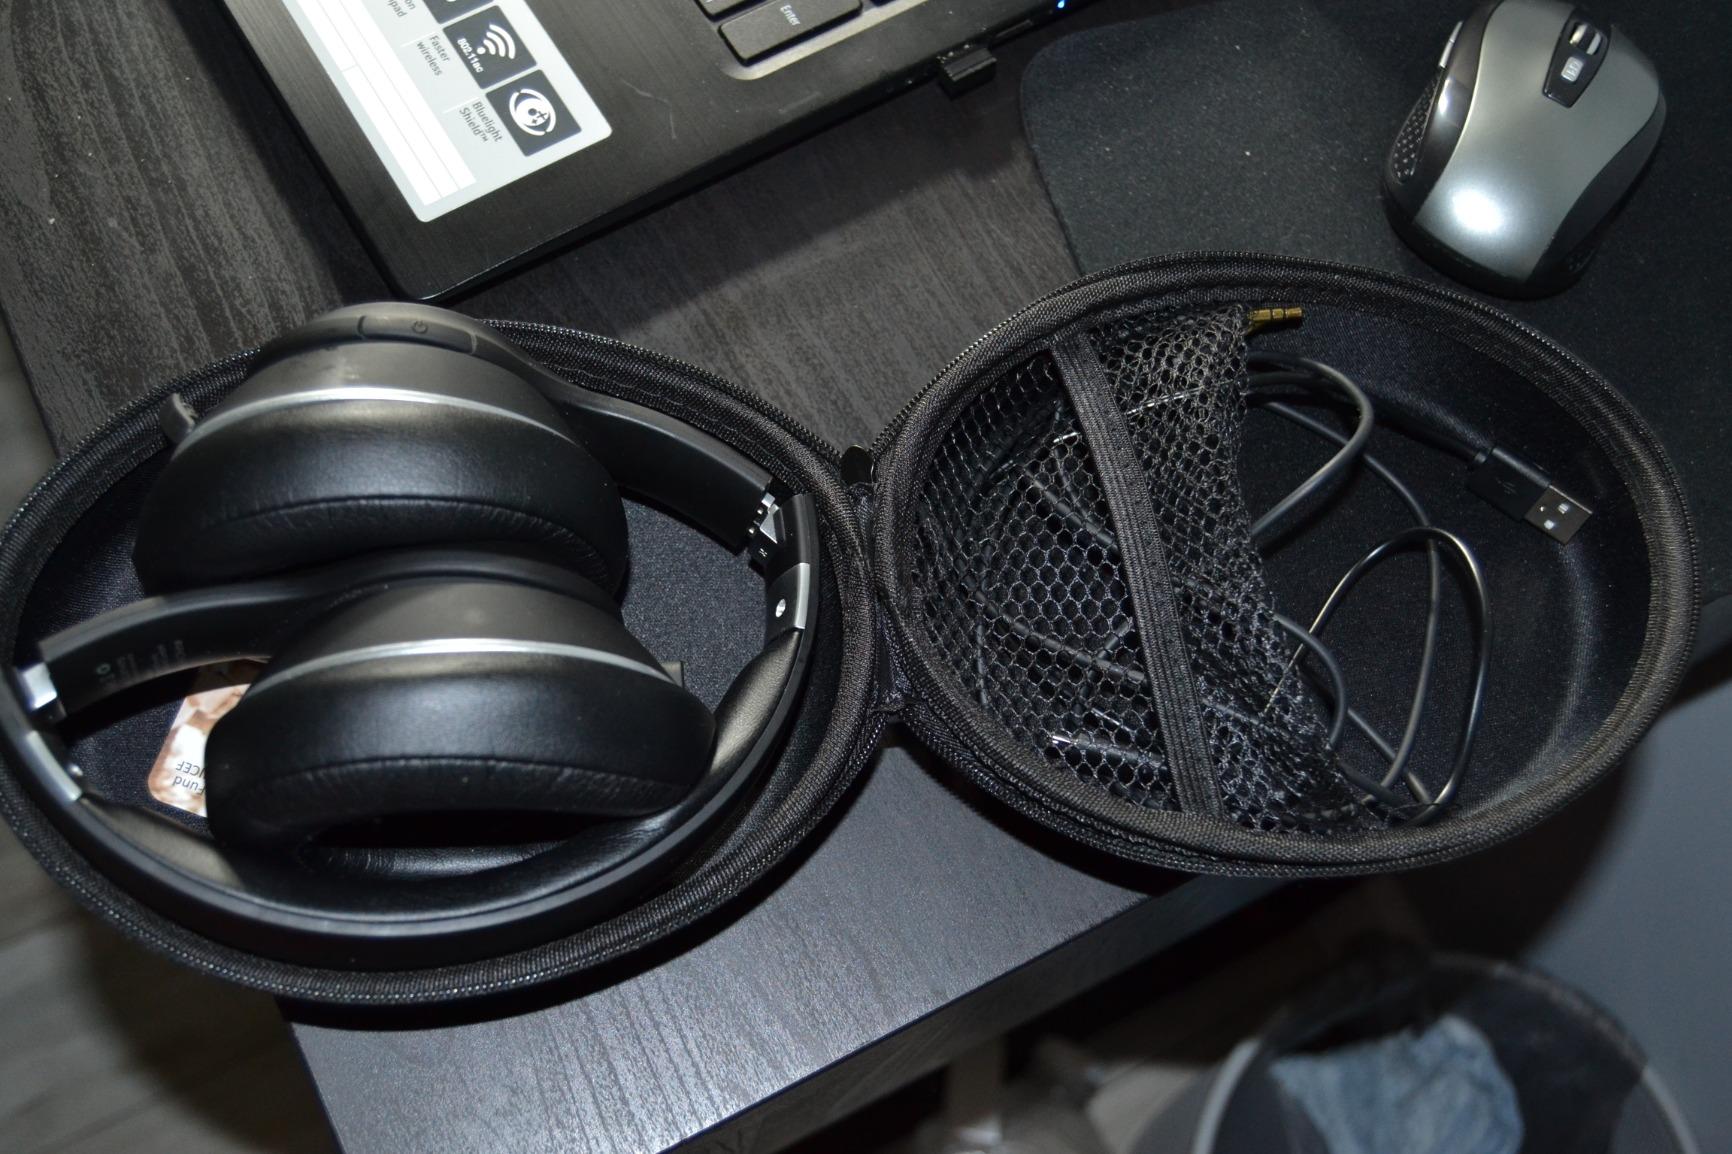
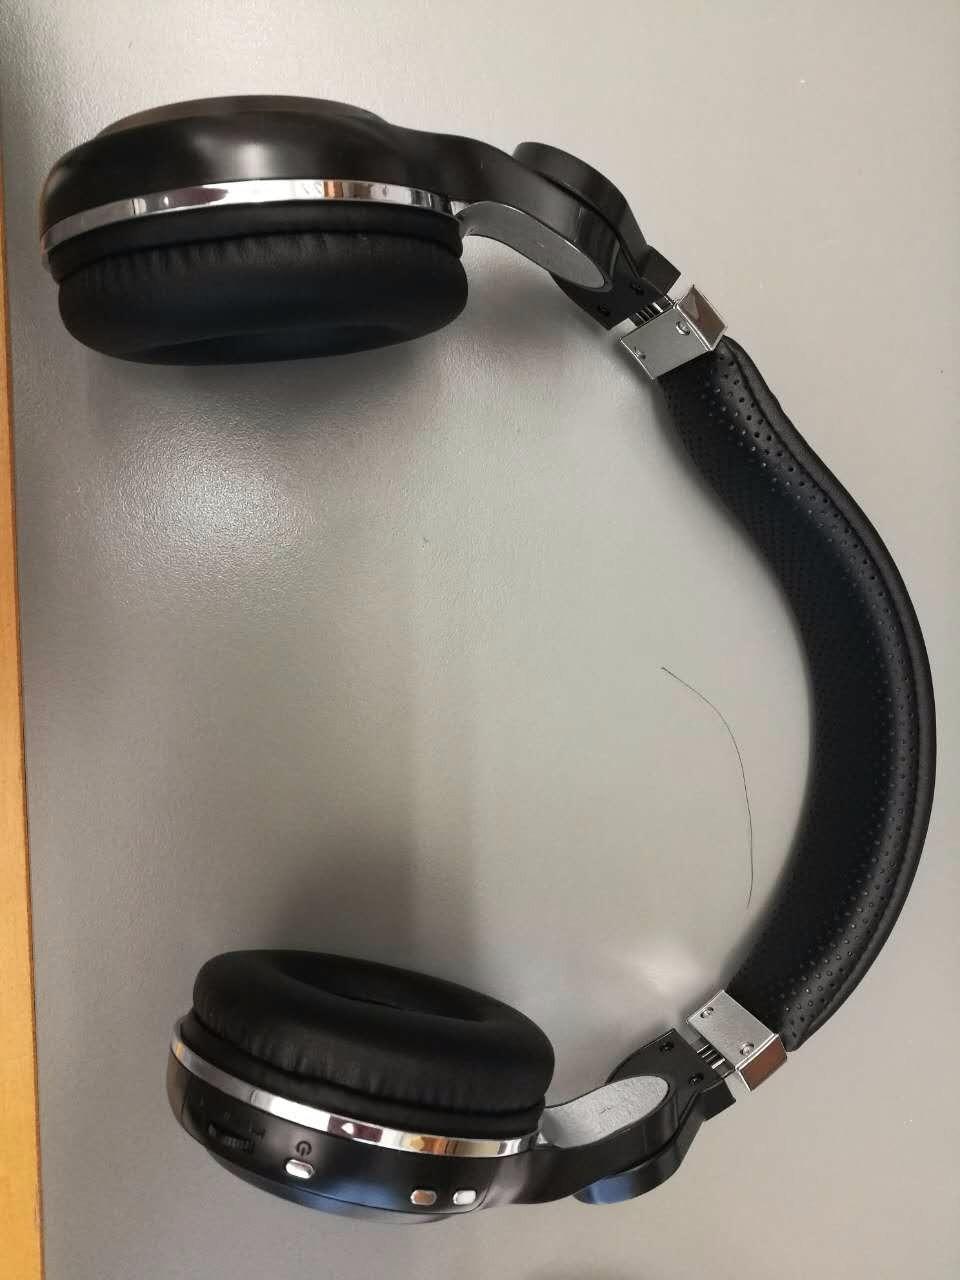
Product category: headphones
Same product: no